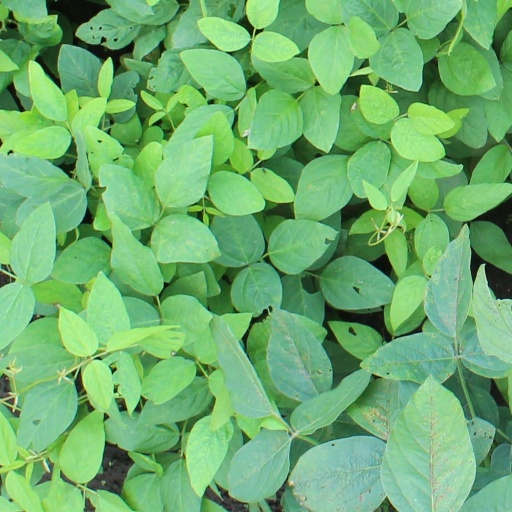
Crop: soybean